Associate Reformed Presbyterian Church (Little Rock, Arkansas)

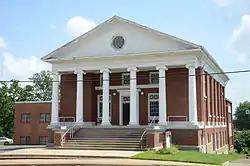

The former Associate Reformed Presbyterian Church is a historic church building at 3323 W. 12th St. in Little Rock, Arkansas. It is a one and a half-story brick structure, with a striking full-height Greek temple front, that has six Ionic columns supporting a fully pedimented gable with small octagonal window at its center. It was built in 1925 to a design by noted Arkansas architect Charles L. Thompson, and is the only one of his church designs known to use the Greek temple front.